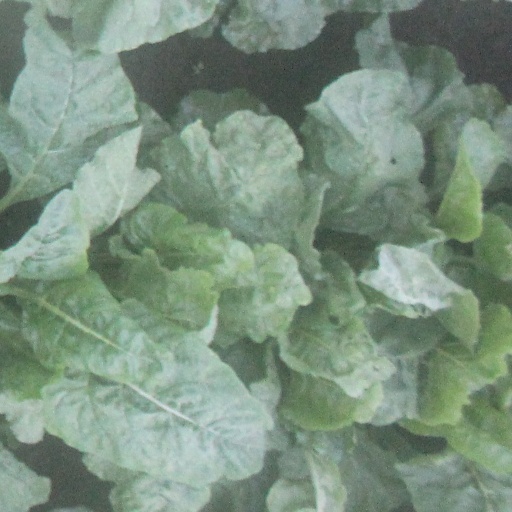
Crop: sugar beet